Moses in Islam

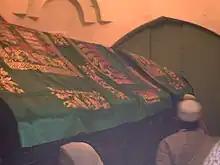
Grave of Moses, between Jericho and Jerusalem

One hadith recounts that when Moses is delivering an impressive sermon, an Israelite inquires if there were anyone more knowledgeable than him. When Moses denies any such person exists, he receives a revelation from God, which admonishes Moses for not attributing absolute knowledge to God and informs Moses that there is someone named Al-Khidr who is more knowledgeable than him. Upon inquiry, God informs Moses that Al-Khidr would be found at the junction of two seas. God instructs Moses to take a live fish and at the location where it would escape, Al-Khidr would be found. Afterwards, Moses departs and travels with a boy named Yusha ("Yeshua bin Nun"), until they stop near a rock where Moses rests. While Moses is asleep, the fish escapes from the basket. When Moses wakes up, they continue until they stop to eat. At that moment, Yusha remembers that the fish had slipped from the basket at the rock. He informs Moses about the fish, and Moses remembers God's statement, so they retrace their steps back to the rock. There they see Al-Khidr. Moses approaches Al-Khidr and greets him. Al-Khidr instead asks Moses how people are greeted in their land. Moses introduces himself, and Al-Khidr identifies him as the prophet of the Israelites. According to the Quran, Moses asks Al-Khidr: "May I follow you, provided that you teach me some of the right guidance you have been taught?" Al-Khidr warns that he would not be able to remain patient and consents on the condition that Moses would not question his actions.